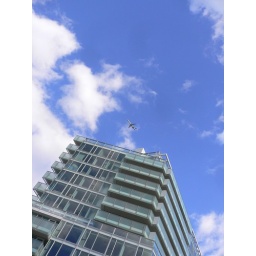
luckily had my camera in hand when the plane few over. Great sky today, but windy as heck!